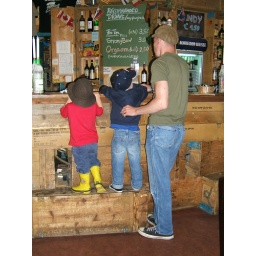
The bar in the commonroom was constructed out of old, wooden ammo boxes.